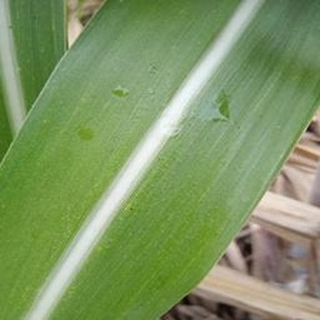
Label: healthy_sugarcane